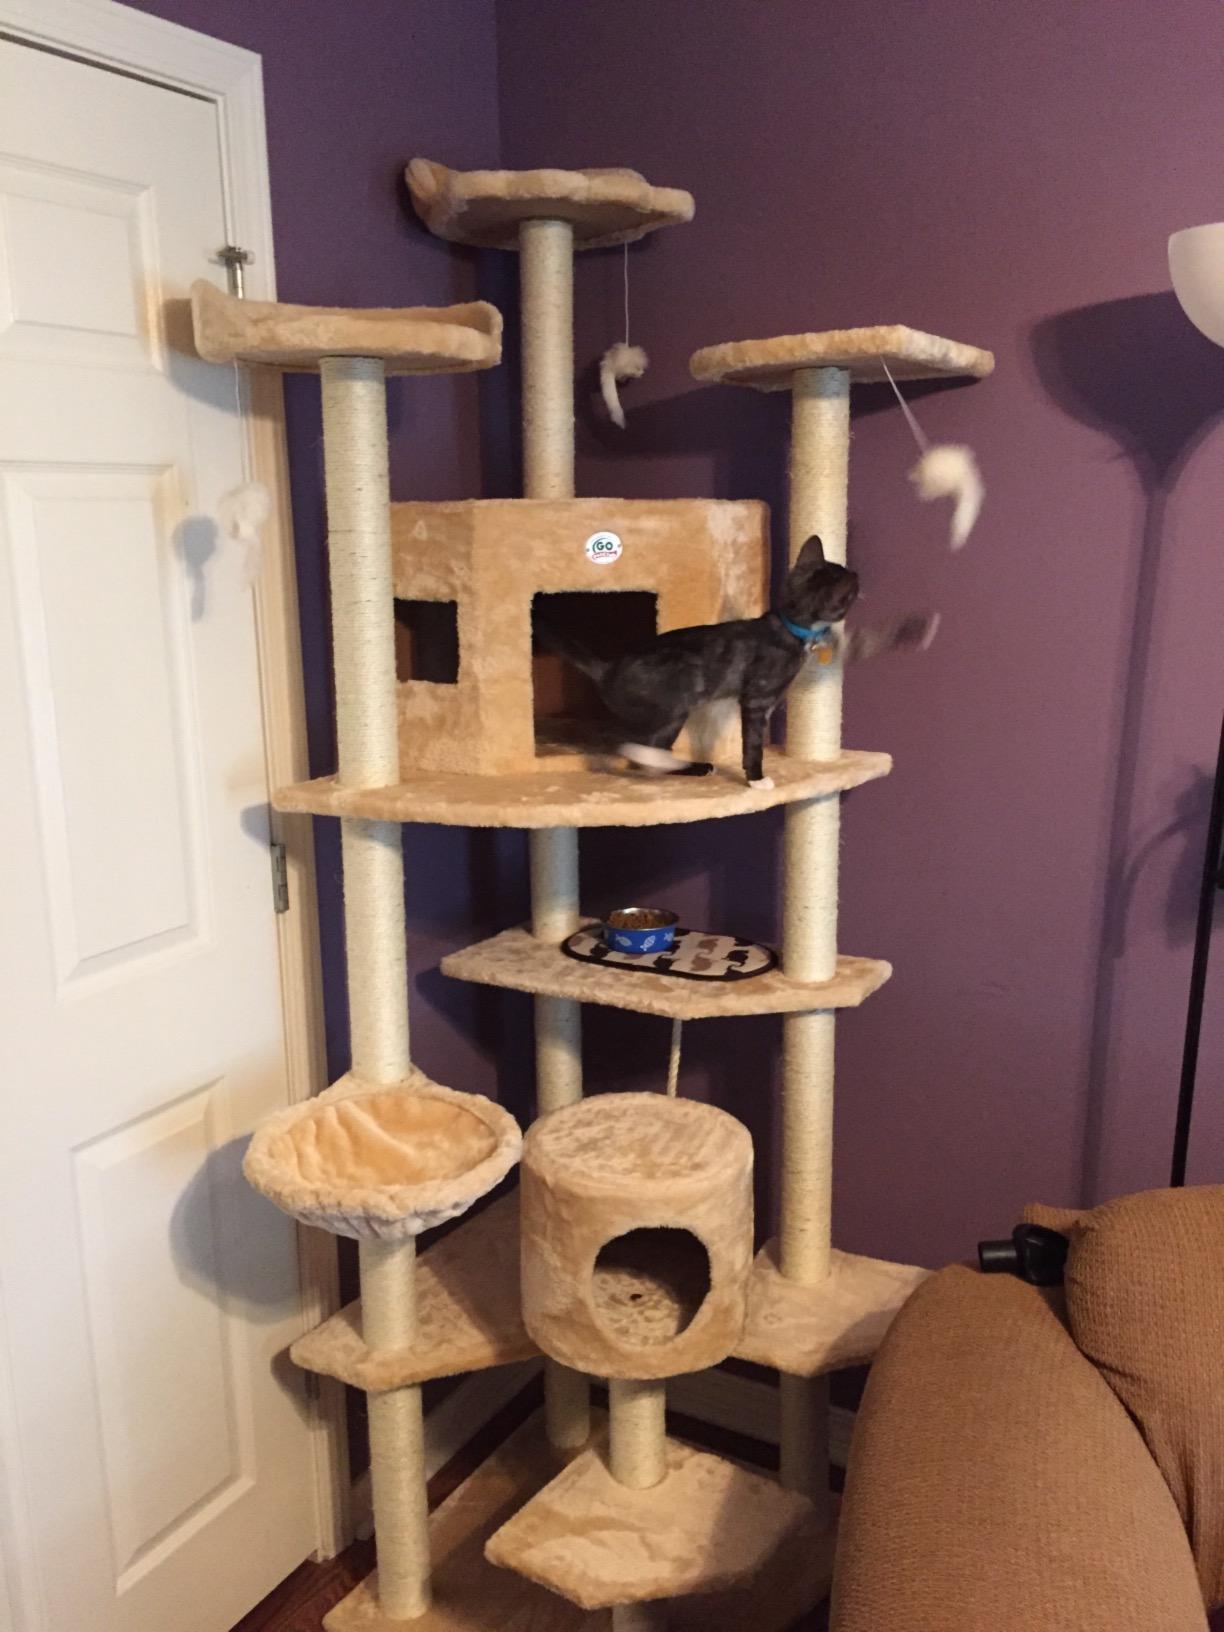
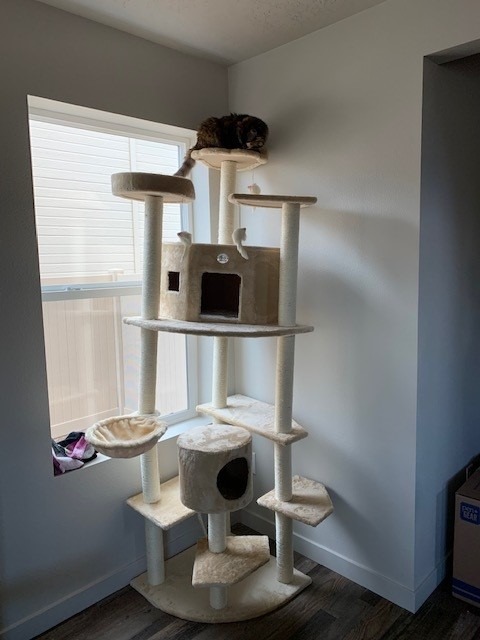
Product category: items_cat tree
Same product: yes